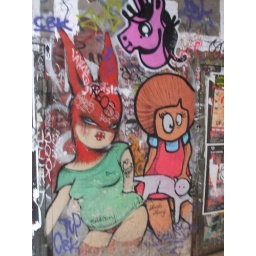
The girl on the right can be seen adorned on walls around central Berlin